Andrea Kimi Antonelli

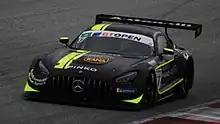
Marco Antonelli driving the Mercedes-AMG GT3 Evo in the 2022 International GT Open at the Red Bull Ring

Andrea Kimi Antonelli was born on 25 August 2006 in Bologna, Emilia-Romagna, Italy. His father, Marco Antonelli, is a sportscar racing driver and owner of the San Marino-based "AKM Motorsport" racing team, who have competed in the Italian F4 Championship since 2022. He founded "Antonelli Motorsport" in 1993, who competed in several GT series, winning the 2018 Italian GT Championship. His mother, Veronica Antonelli, is a former employee of Poste Italiane and has worked in motorsport since 1997, helping Marco operate AKM. He has a younger sister called Maggie.